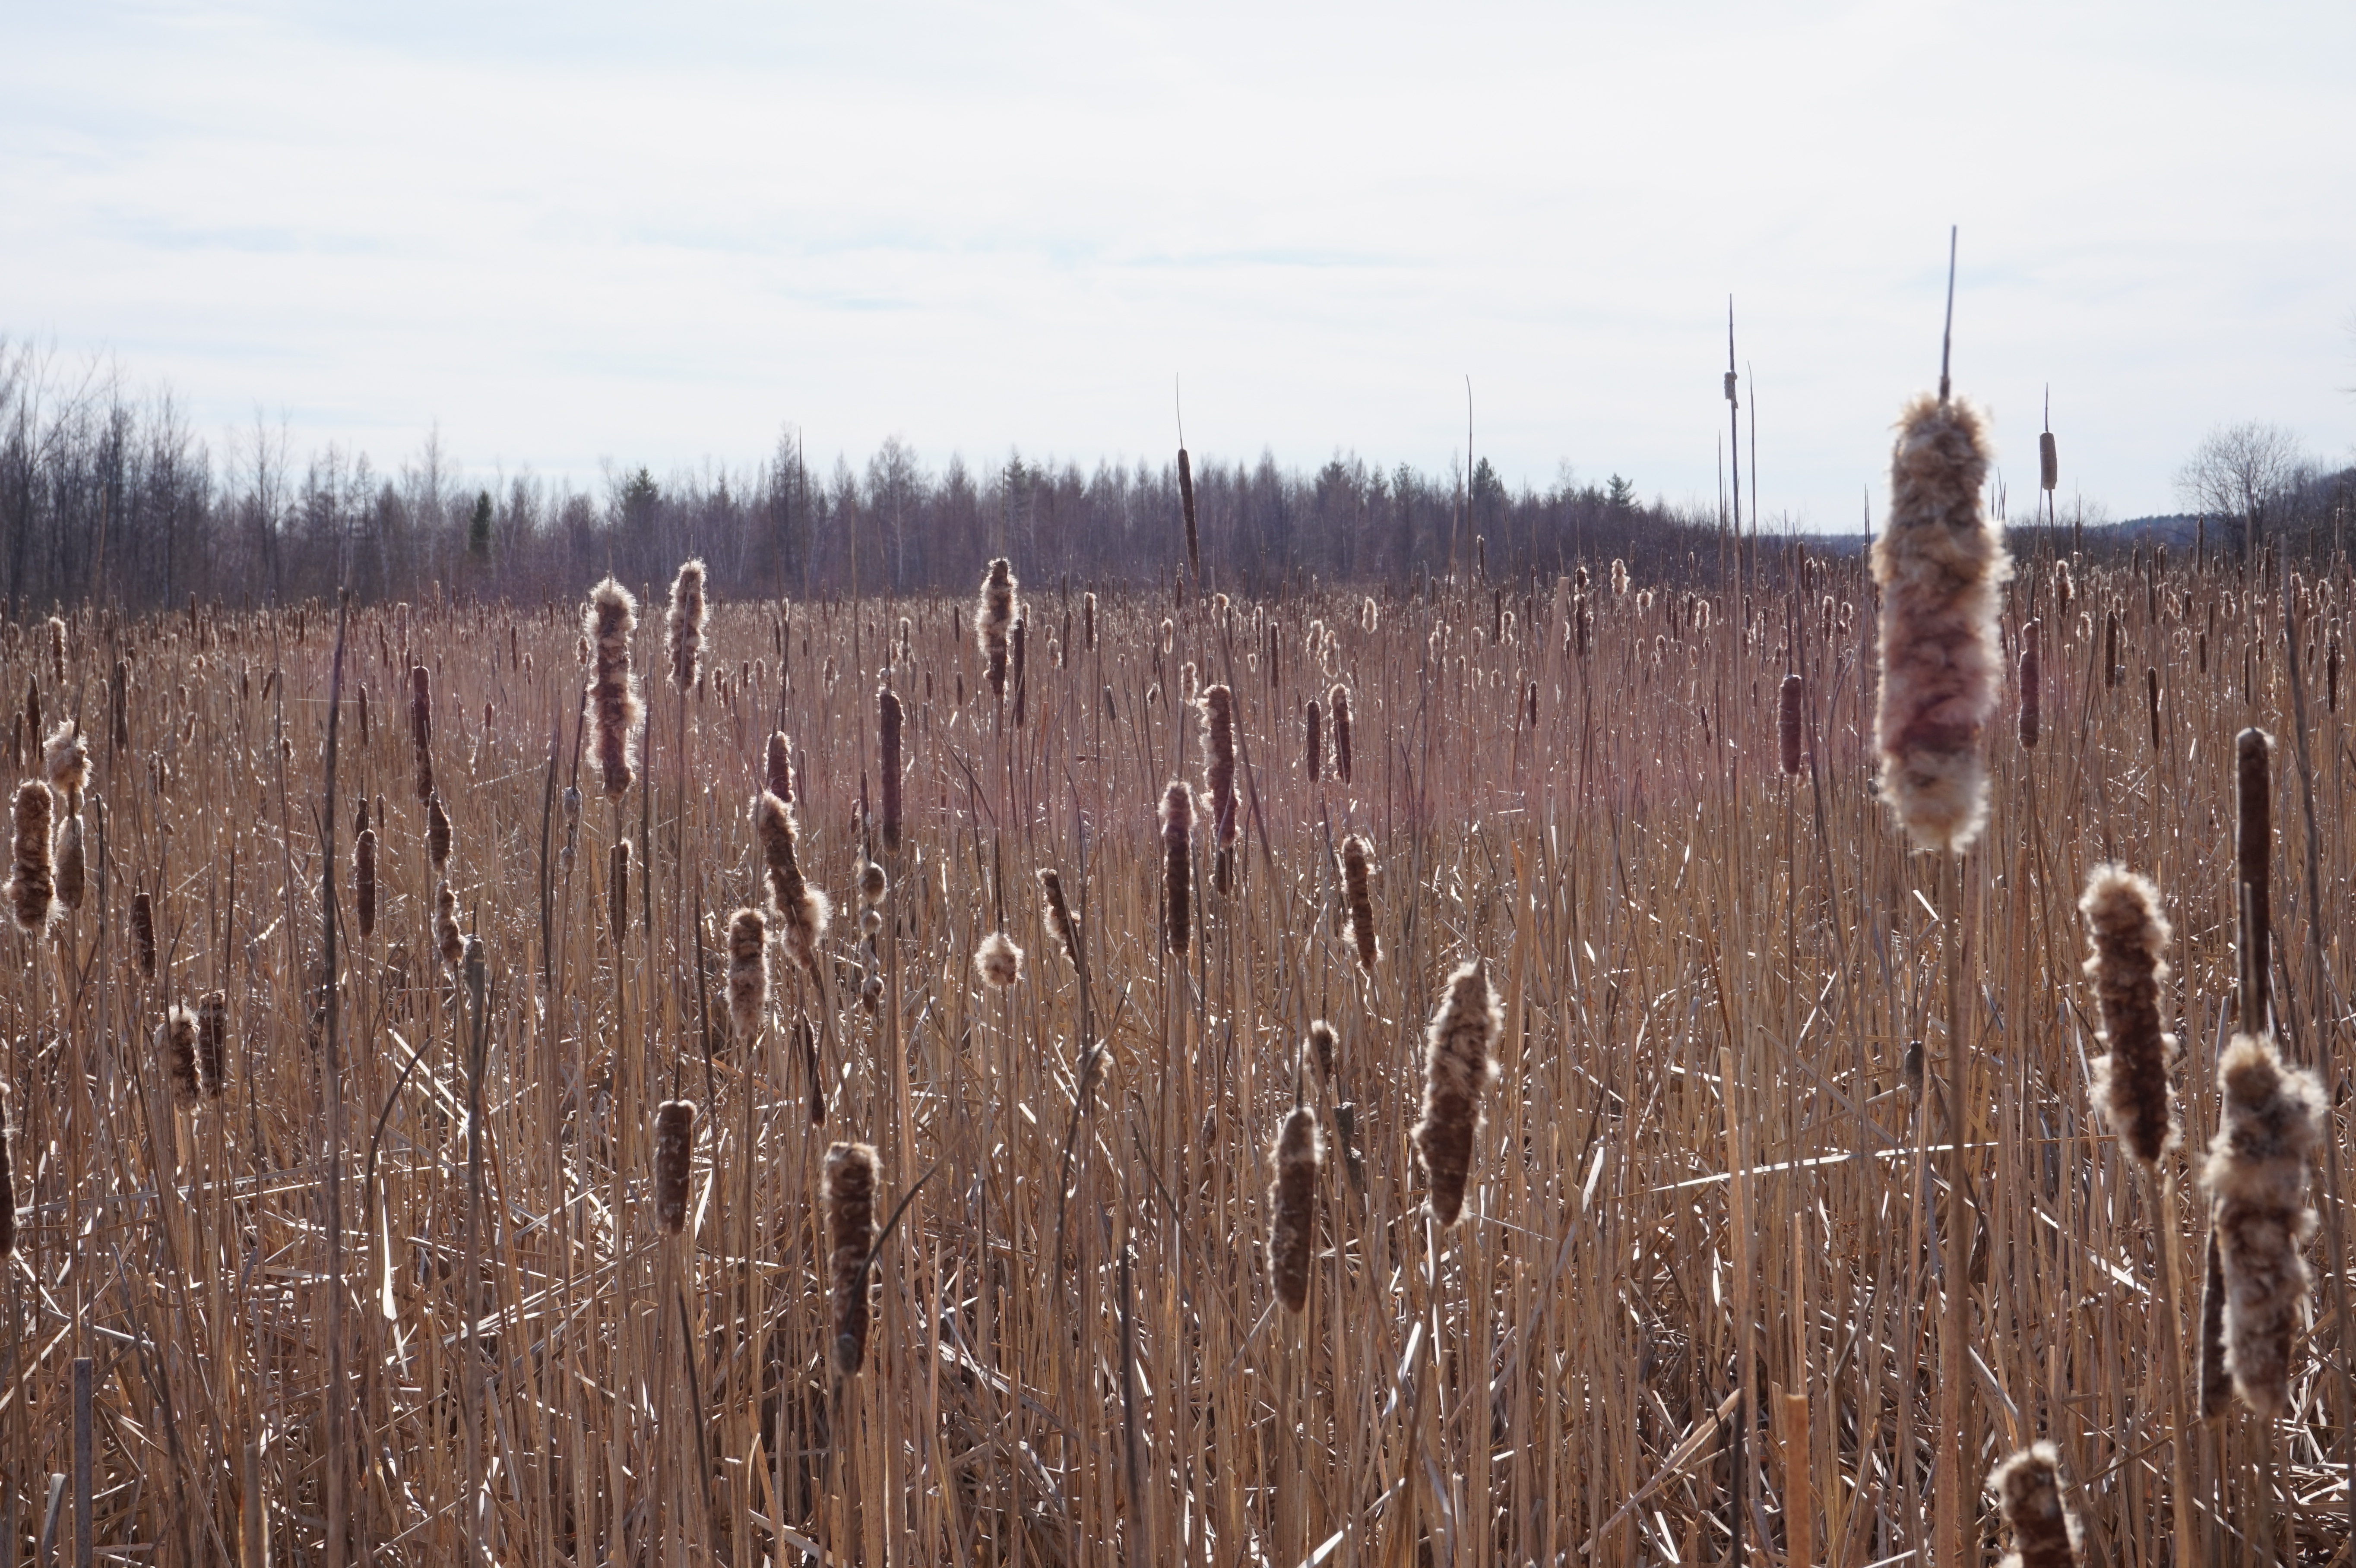
landscape, tree, nature, grass, outdoor, wilderness, plant, wood, field, prairie, spring, soil, wetland, habitat, ecosystem, ottawa, flowering plant, natural environment, grass family, land plant, phragmites